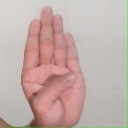
अक्षर: ब